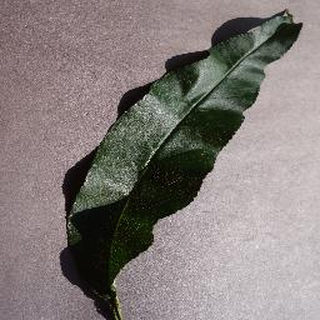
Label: healthy_peach